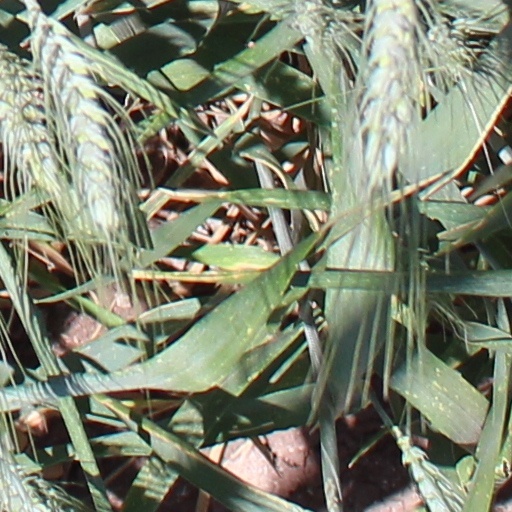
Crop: wheat